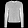
Label: Pullover